Miu Fat Buddhist Monastery

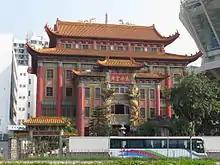
Ten Thousand Buddhas Hall of Miu Fat Buddhist Monastery.

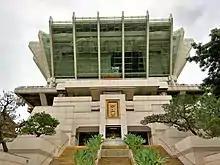
Miu Fat Buddhist Monastery.

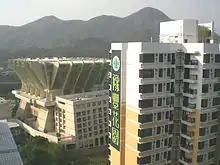
New complex of Miu Fat Buddhist Monastery. The building on the right belongs to The Sherwood private housing estate.

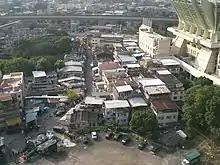
Lam Tei Main Street next to the Miu Fat Buddhist Monastery.

Miu Fat Buddhist Monastery is a Buddhist monastery located in Lam Tei, Tuen Mun District, Hong Kong. Based on the principle of practising mercy, it has been actively organizing activities to promote Buddhism as well as education, culture, charity and welfare for years.